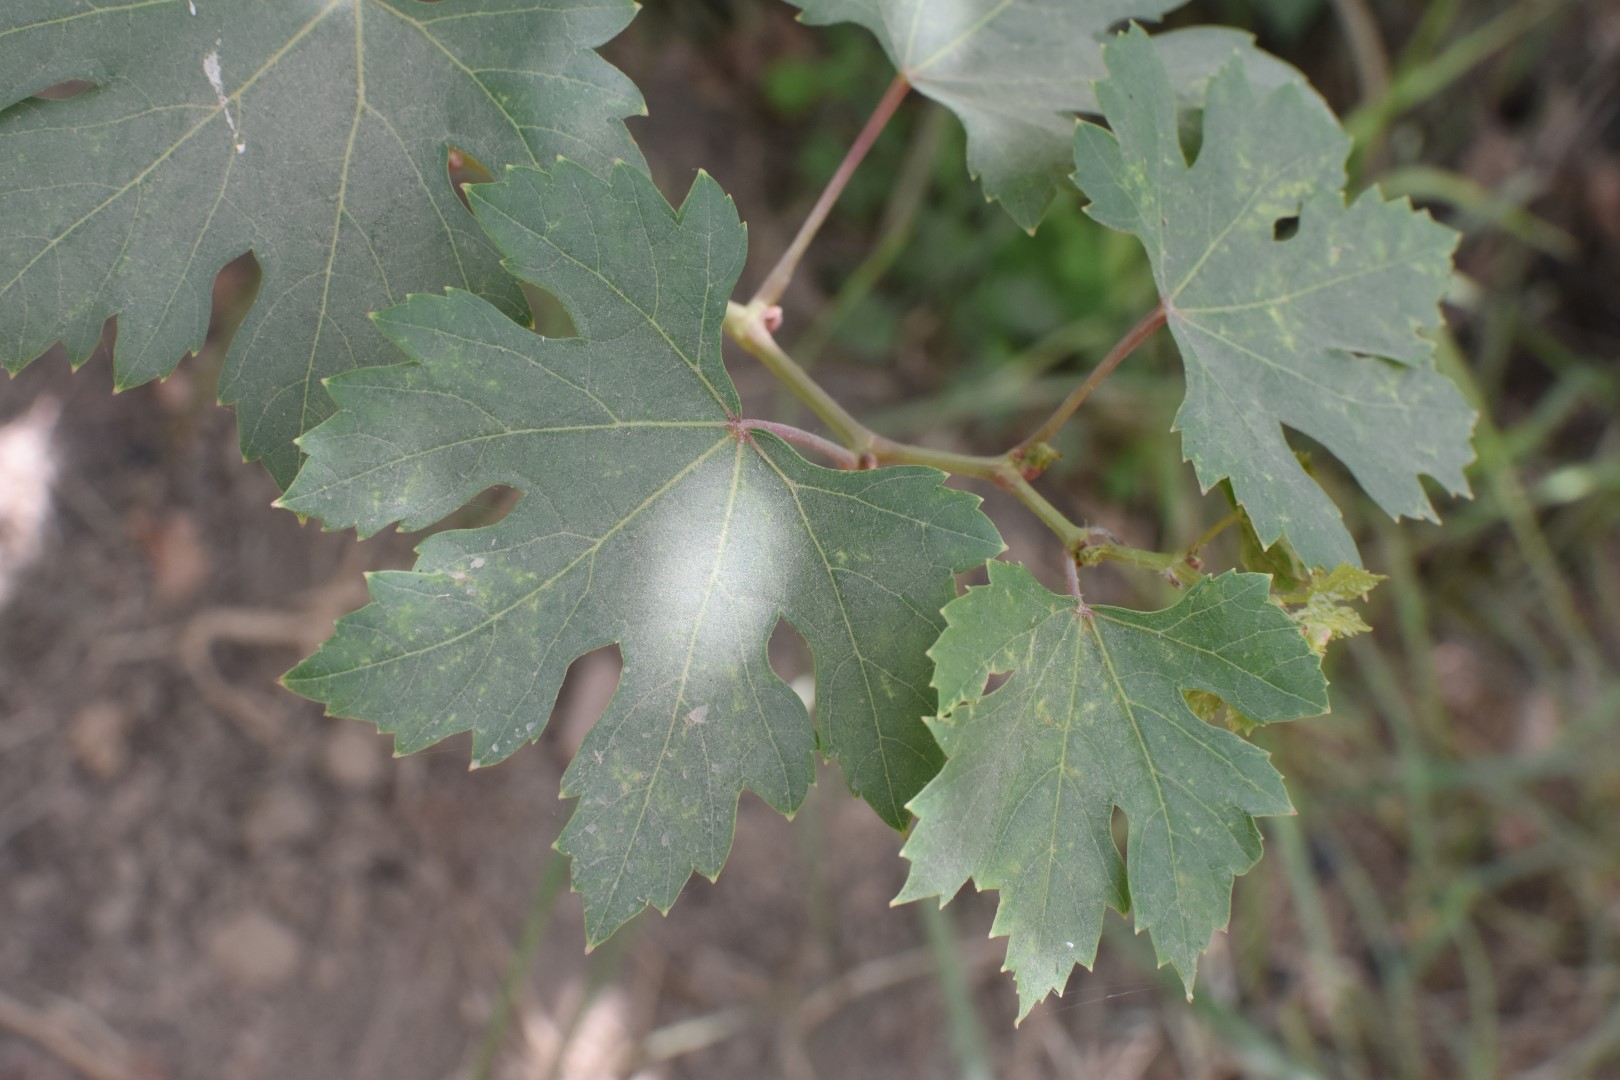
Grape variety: Riasi